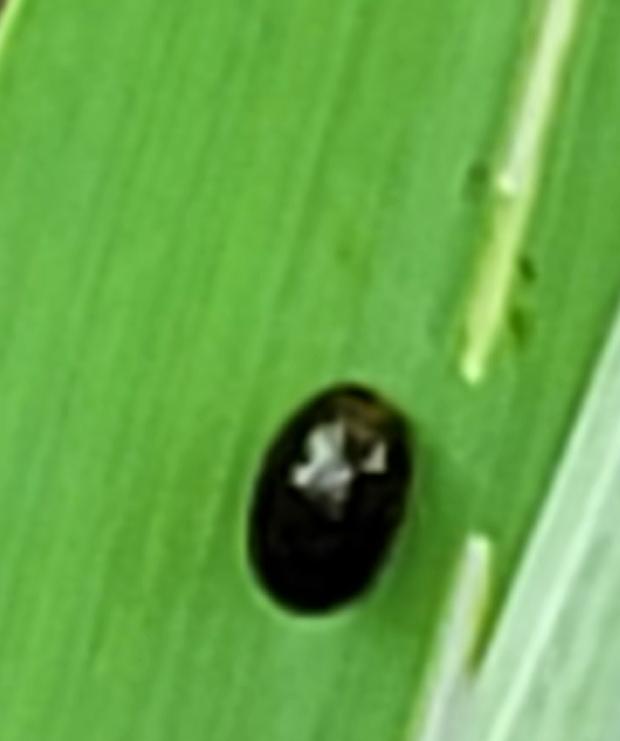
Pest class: cereal_leaf_beetle